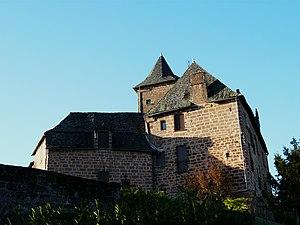
Le manoir de Saint-Cyr-la-Roche, Corrèze, France
Saint-Cyr-la-Roche est une commune française située dans le département de la Corrèze en région Nouvelle-Aquitaine.